Comedy Central Stand-Up Presents

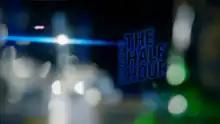
Original title card

Comedy Central Stand-Up Presents, formerly known as The Half Hour, is an American stand-up comedy television series that airs on Comedy Central in the United States. The program features various stand-up comedians in each episode. It replaced the similar program "Comedy Central Presents" in 2012.